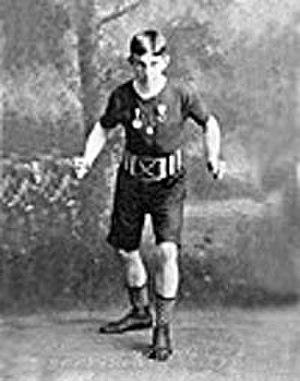
John Peter Caffery est un athlète canadien d'athlétisme qui participe au marathon des Jeux olympiques d'été de 1908, où il termine à la 11e place. Caffery est également double champion du marathon de Boston. Il gagne ceux-ci avec respectivement des temps de 2:39:44,4 en 1900 et de 2:29:23,6 en 1901, à chaque fois améliorant le record du parcours qui avait une longueur de 25 miles à l'époque. Ce dernier record tiendra pendant plus de 20 ans.